Yvonne Lime

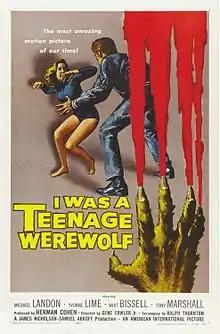
Poster for "I Was a Teenage Werewolf" (1957)

Yvonne Fedderson (born Yvonne Glee Lime; April 7, 1935) is an American philanthropist and retired actress. She was married to producer Don Fedderson.